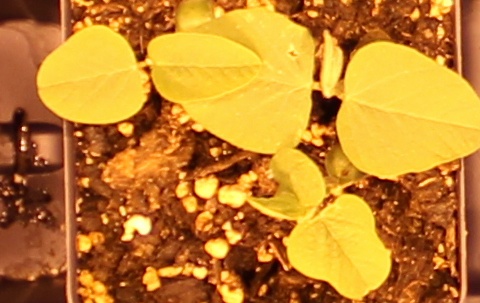
Label: Soybean